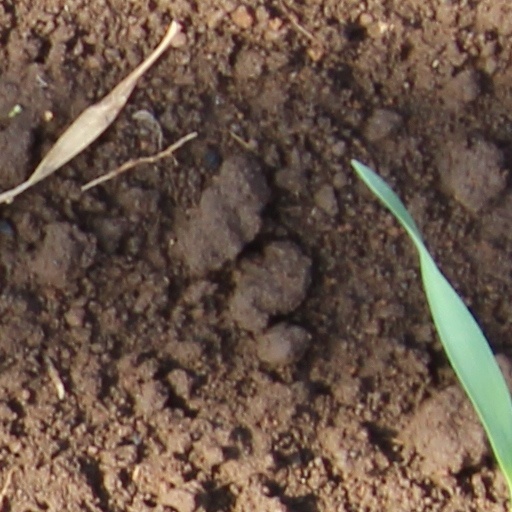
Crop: wheat